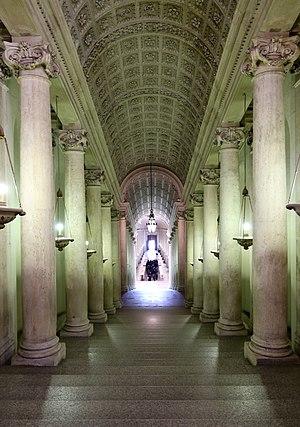
La Scala Regia est un imposant escalier du Palais apostolique du Vatican, à Rome. Il fait partie de l'entrée cérémoniale du Vatican. Il a été construit par Antonio da Sangallo le Jeune, dans les premières années du XVIᵉ siècle, pour relier le Palais apostolique à la basilique Saint-Pierre, et a été fortement restauré par Le Bernin, de 1663 à 1666.